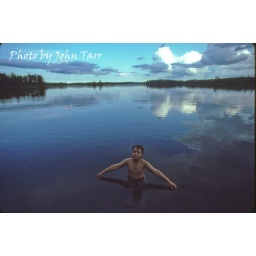
Boy in cold blue lake with arms out streached photo by John Tarr